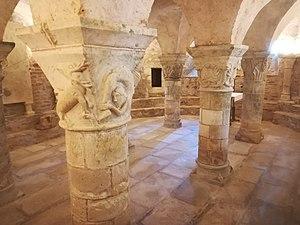
Photographie de la crypte de l'église Saint-Patrice de Saint-Parize-le-Châtel, où l'on peut voir quatre des six colonnes, dont les chapiteaux présentent des bas-reliefs aux motifs variés
Saint-Parize-le-Châtel est une commune française, située dans le département de la Nièvre en région Bourgogne-Franche-Comté.